Gujarati Sahitya Parishad

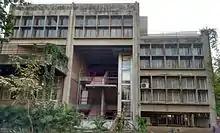
Gujarati Sahitya Parishad building

Gujarati Sahitya Parishad is a literary organisation for the promotion of Gujarati literature located in Ahmedabad, Gujarat, India. It was founded by Ranjitram Mehta with the aim of creating literature appealing to all classes of society and cultivating a literary sense among the people. Many prominent people including Mahatma Gandhi and Kanaiyalal Munshi have presided over the organisation. Its headquarters, located on Ashram Road, is known as Govardhan Bhavan. It has a conference hall and library.